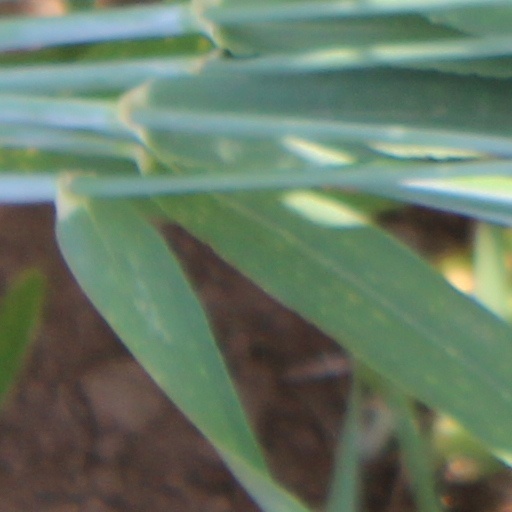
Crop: wheat